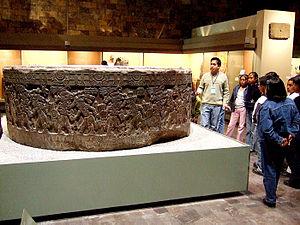
La pierre de Tizoc est un monolithe aztèque qui a été sculpté sous le règne du huey tlatoani Tizoc et a été identifié par les archéologues comme un temalacatl-cuauhxicalli.
Tizoc fut un souverain aztèque. Le sens du mot Tizoc reste obscur. Si le «i» peut être considéré comme une variante de «e», on peut le traduire par «celui qui saigne quelqu'un», un sens éventuellement compatible avec le glyphe de son nom, une jambe qui saigne. Il était le fils ainé de Tezozómoc et le petit-fils d'Itzcoatl et d'Atotoztli, celle-ci étant la fille de Motecuhzoma Ilhuicamina.